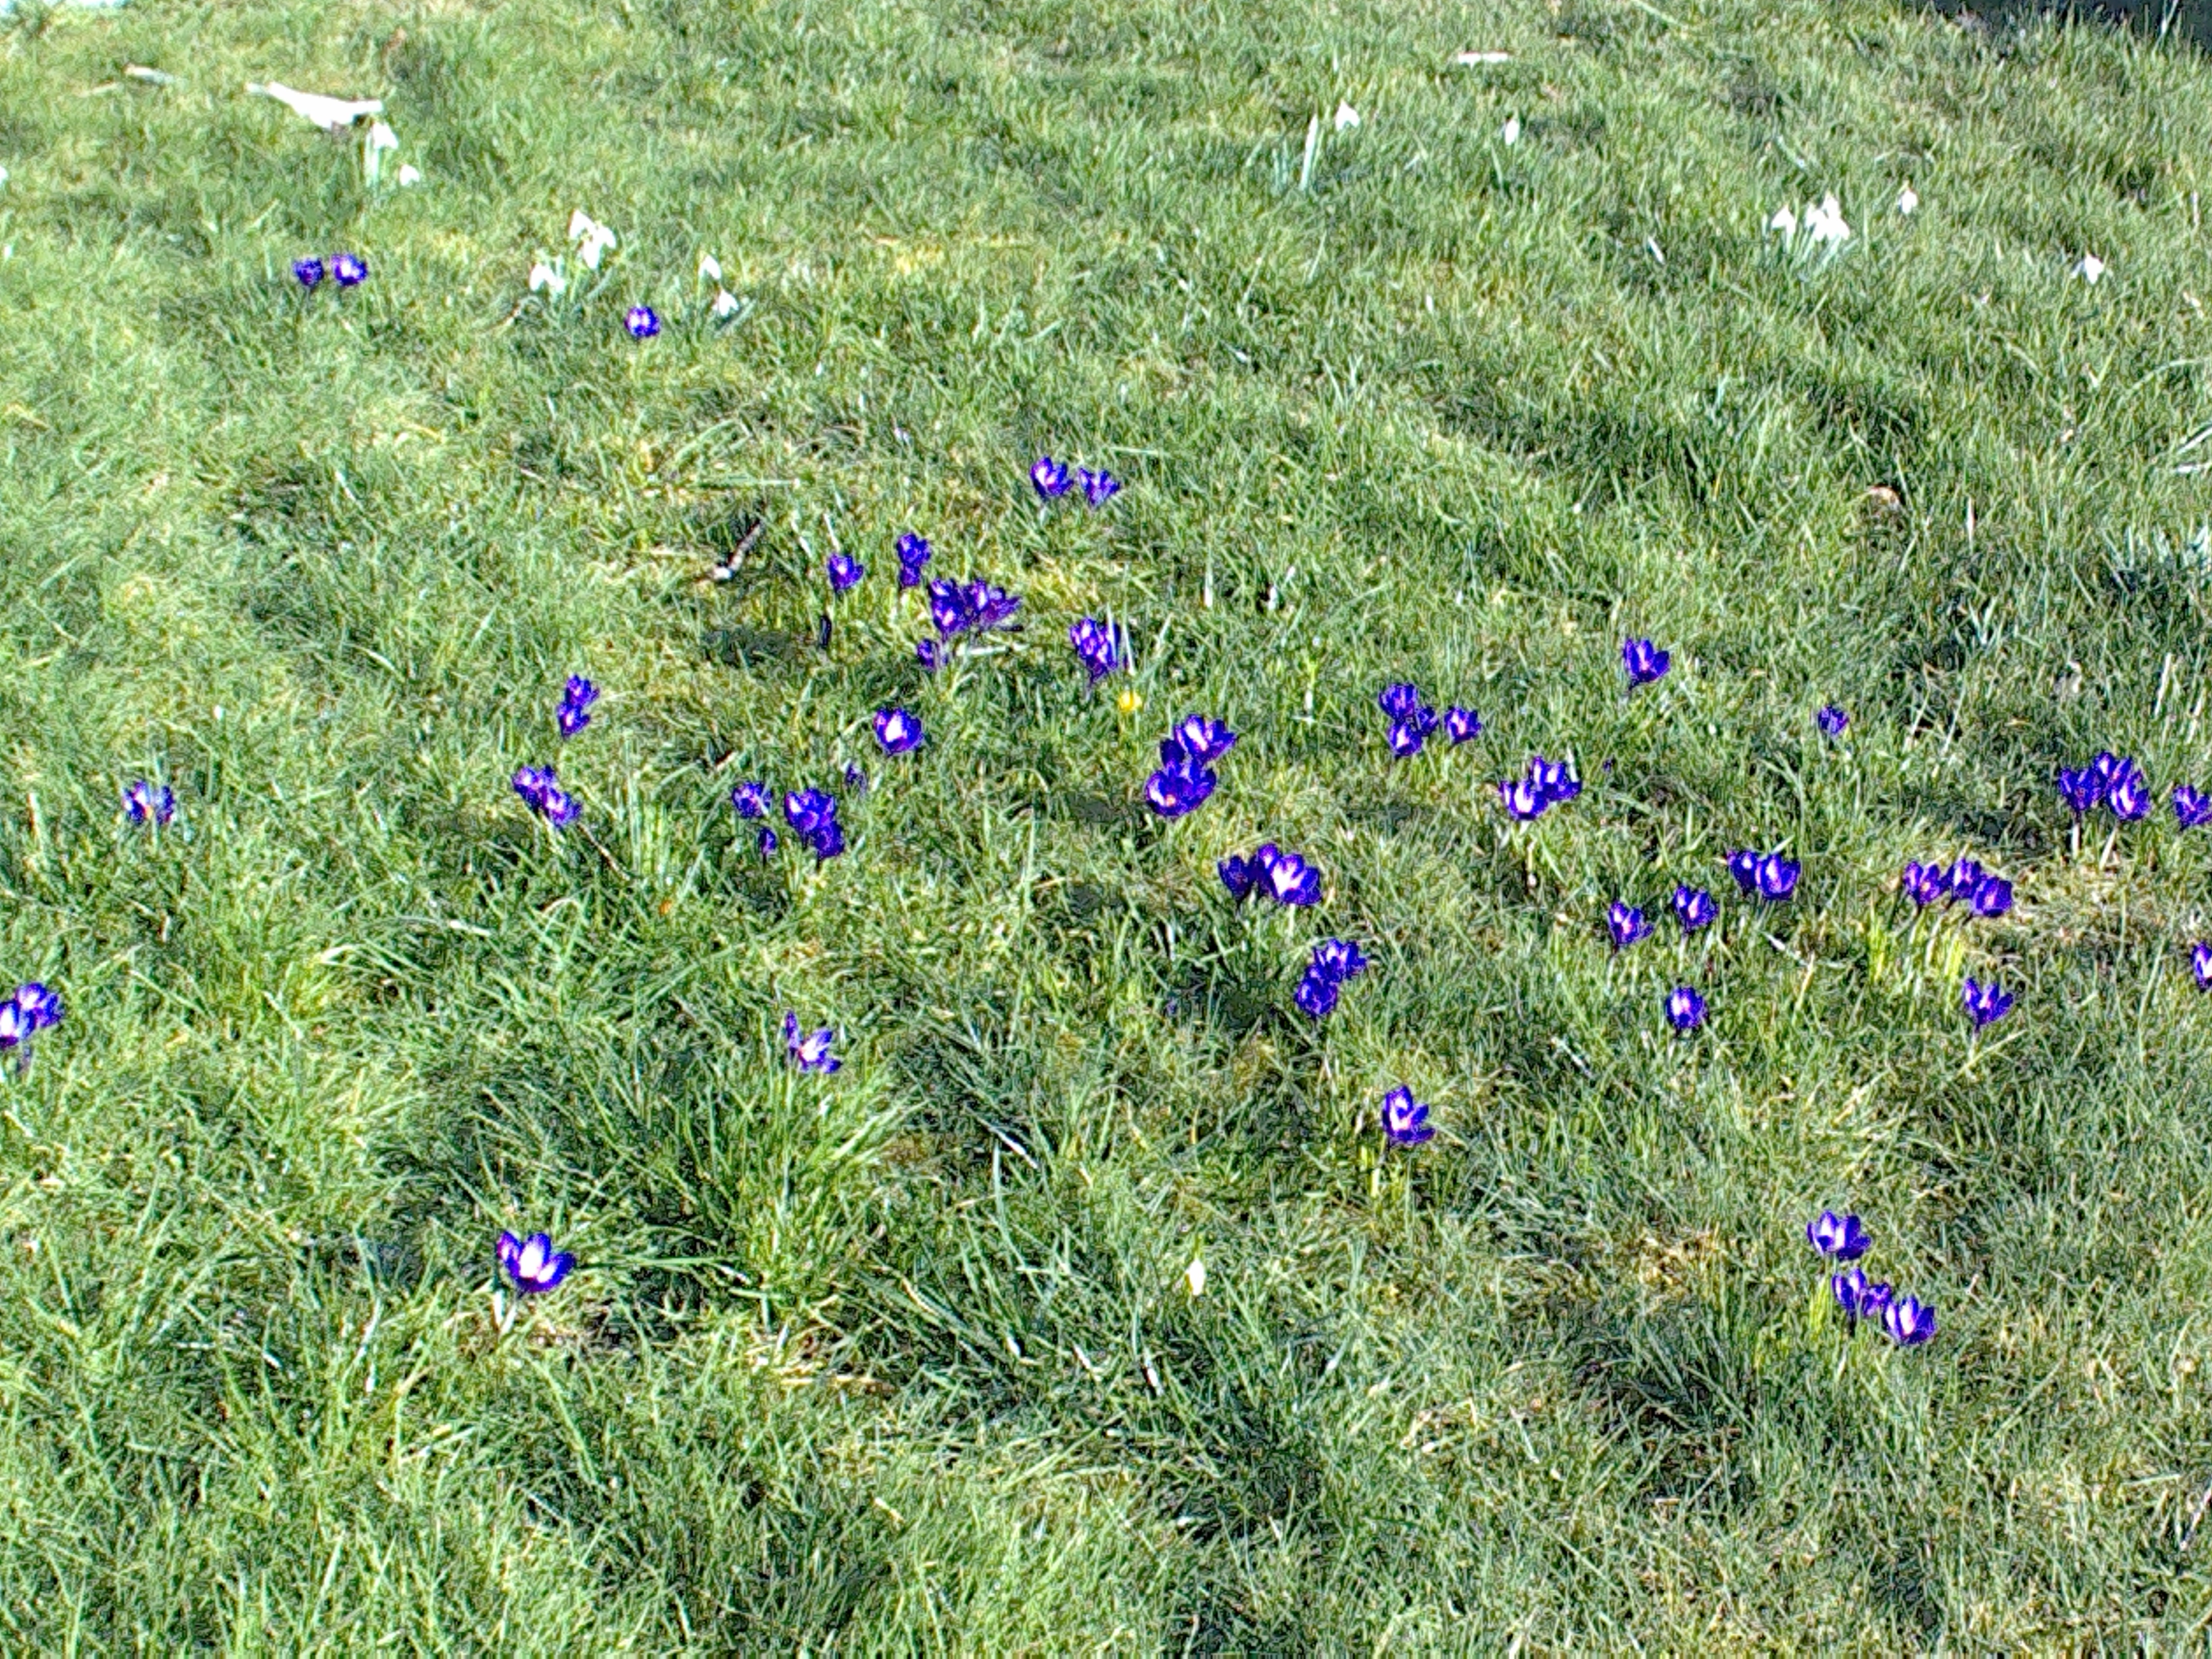
blue, flowers, plant, flower, natural environment, petal, natural landscape, grass, herbaceous plant, groundcover, grassland, meadow, grass family, flowering plant, terrestrial plant, electric blue, shrub, font, agriculture, prairie, crop, subshrub, Forb, slope, wildflower, annual plant, pasture, People in nature, field, landscape, steppe, herb, shrubland, gentiana, bellflower family